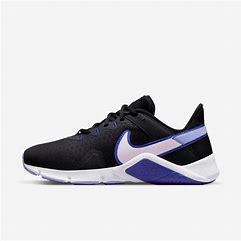
Brand: Nike
Model: Legend Essential 2